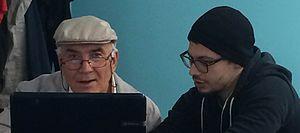
"Dans les sociétés actuelles caractérisées par l’usage intensif des technologies de l'information et de la communication, le public-cible ""idéal"" représente une population relativement jeune, branchée et connectée. Toutefois, les avancées technologiques peuvent également s'adresser à une population plus âgée : les seniors. Les technologies destinées à ce type de public peuvent être perçues positivement pour l’aide et le soutien qu'elles peuvent apporter à ces personnes notamment en matière de santé, de soutien à l'autonomie de communication voire de divertissement. Toutefois, elles sont également susceptibles de placer les personnes âgées dans une position de ""vulnérabilité"" ou de ""dépendance"".